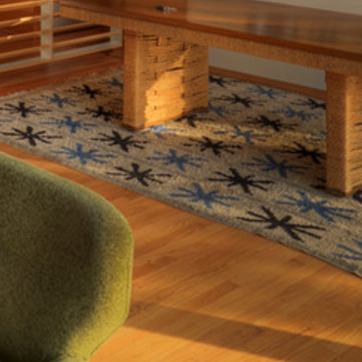
Material: carpet